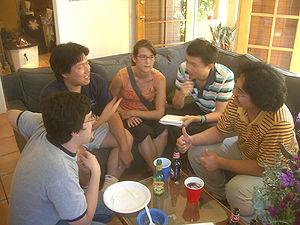
Cloud est un jeu vidéo développé par des étudiants de l’Interactive Media Division de l’Université de Californie du Sud. Il a été mis en libre téléchargement le 24 octobre 2005.